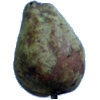
Label: Pear Stone 1